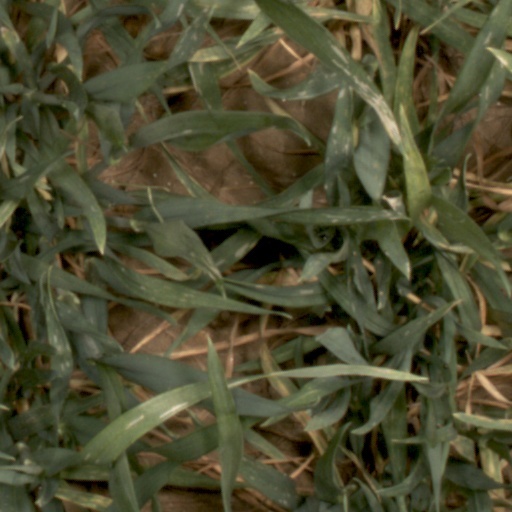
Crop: wheat